Marshall Plan

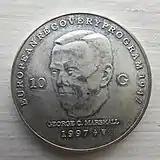
Dutch 10 guilder coin commemorating the 50th anniversary of the Marshall Plan, 1997

The Marshall Plan was implemented in West Germany (1948–1950), as a way to modernize business procedures and utilize the best practices. As a major prerequisite for delivery of aid, the Currency Reform of 1948 was implemented on June 20. The Marshall Plan made it possible for West Germany to return quickly to its traditional pattern of industrial production with a strong export sector. Without the plan, agriculture would have played a larger role in the recovery period, which itself would have been longer. With respect to Austria, Günter Bischof has noted that "the Austrian economy, injected with an overabundance of European Recovery Program funds, produced "miracle" growth figures that matched and at times surpassed the German ones."